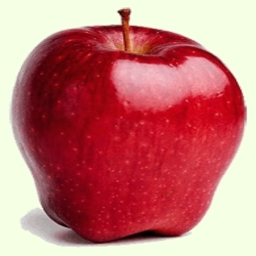
Label: Apple